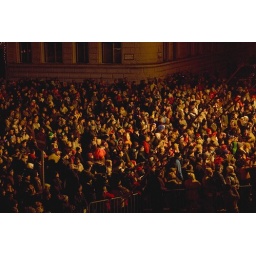
People enjoying road side rock concert on the new years eve in Budapest